Colquitt County, Georgia

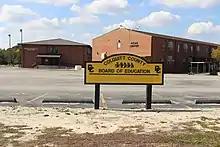
Colquitt County School District headquarters

Colquitt County School District operates public schools, with Colquitt County High School being the high school.